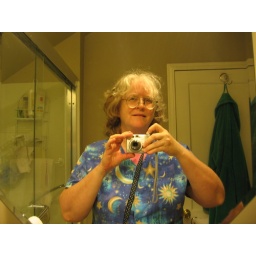
me in the bathroom mirror